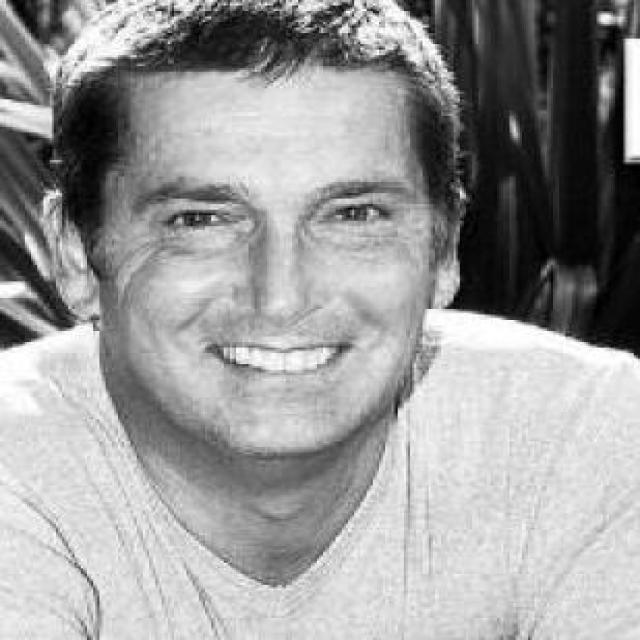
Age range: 45-64